William Kelly Harrison Jr.

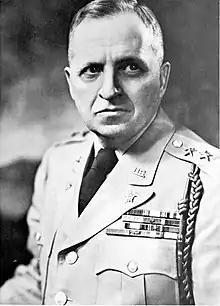
Harrison as Major General in 1949

William Kelly Harrison Jr. (September 7, 1895 – May 25, 1987) was a highly decorated officer in the United States Army with the rank of Lieutenant General. A graduate of the United States Military Academy, he rose through the ranks to brigadier general during World War II and distinguished himself in combat several times, while serving as the assistant division commander of the 30th Infantry Division during the Normandy Campaign and the Battle of the Bulge. Harrison was decorated with the Distinguished Service Cross, the second highest decoration of the United States military for bravery in combat, for his actions during Operation Cobra.